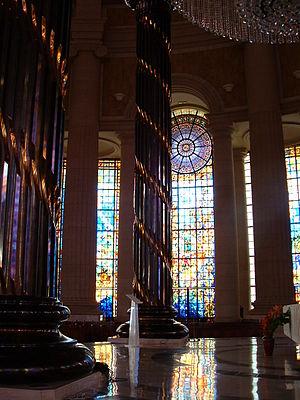
Basilique de Yamoussoukro (Côte d'Ivoire) vue intérieure
La basilique Notre-Dame de la Paix de Yamoussoukro est l’édifice religieux catholique le plus grand au monde. Son apparence rappelle celle de la basilique Saint-Pierre à Rome. Située à Yamoussoukro, capitale de la Côte d'Ivoire, son emplacement a été choisi par le premier président du pays, Félix Houphouët-Boigny, en 1983. Le livre Guinness des records l'a reconnu en 1989 comme l'édifice religieux chrétien le plus large au monde. La basilique est un lieu fervent de la foi catholique en Afrique.